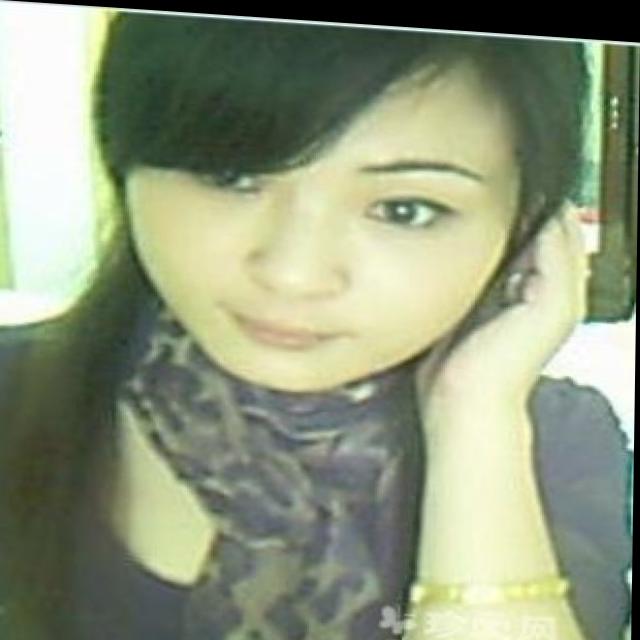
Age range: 21-44